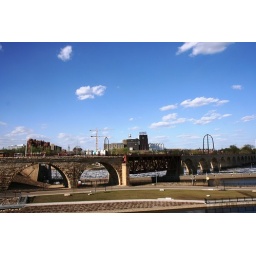
stone arch bridge over the mississippi